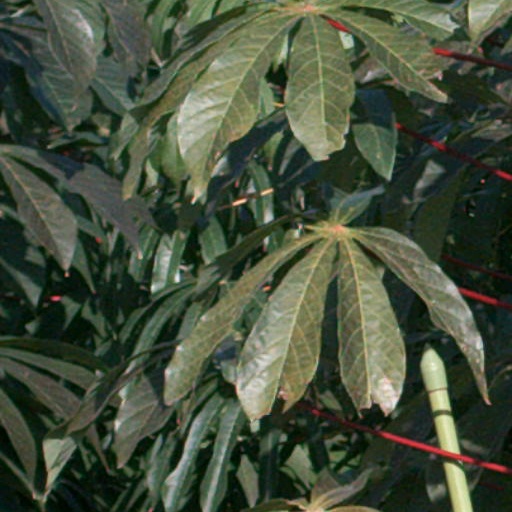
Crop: cassava